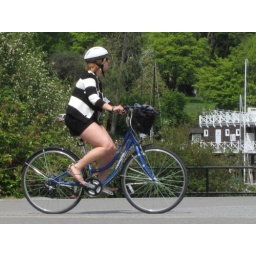
black and white and striped all over